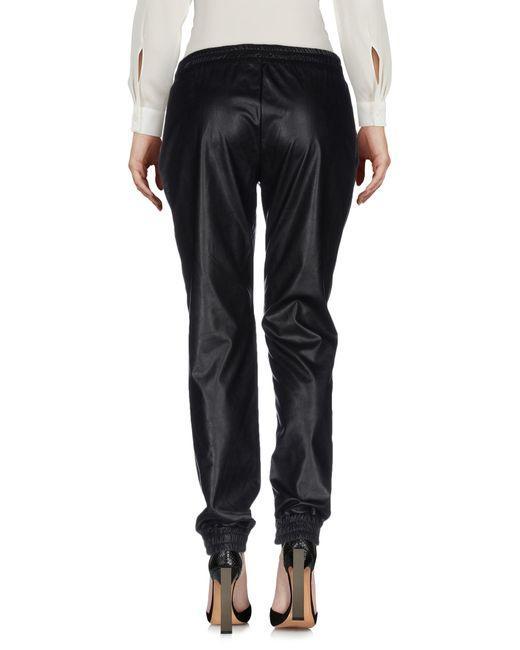
Langarm Damen Baumwollhemd mit schwarzer Lederhose